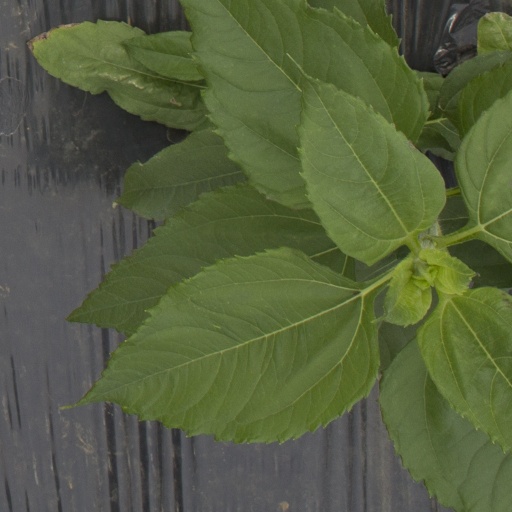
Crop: Jerusalem artichoke